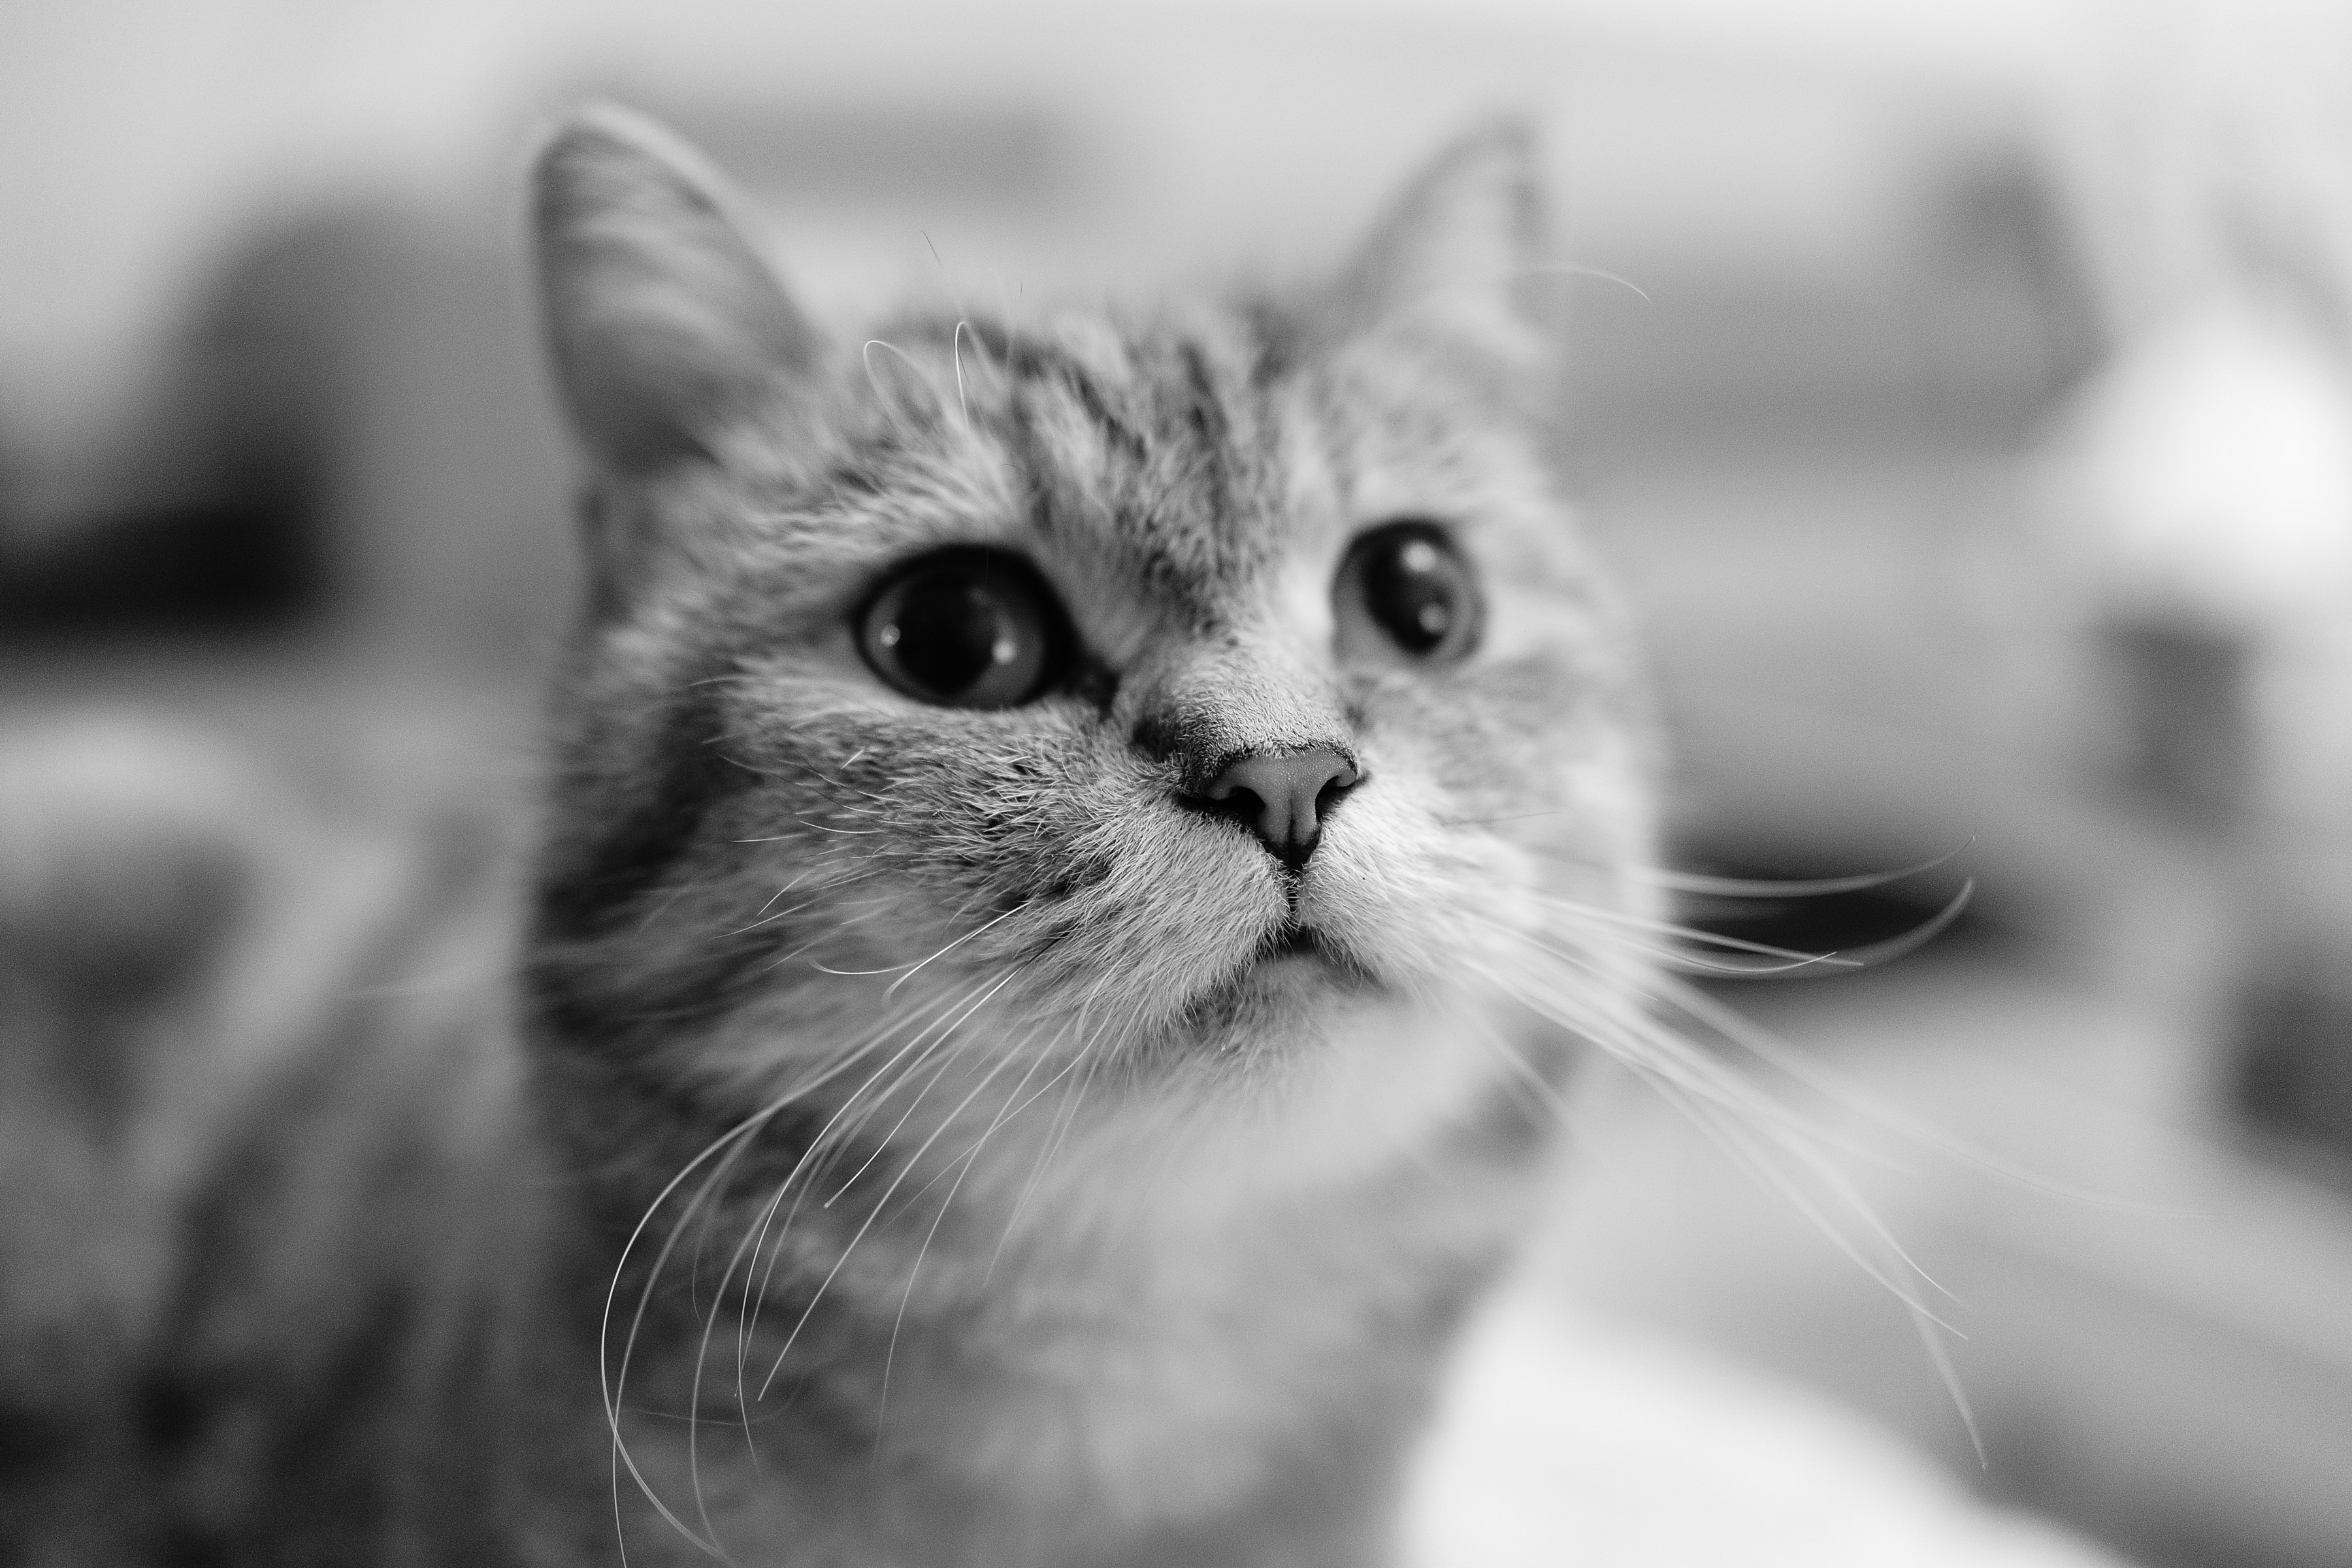
black and white, white, photography, pet, kitten, cat, mammal, black, monochrome, close up, nose, whiskers, vertebrate, tabby cat, cuteness, monochrome photography, gel reviews, cat mia, lay sat, small to medium sized cats, cat like mammal, domestic short haired cat